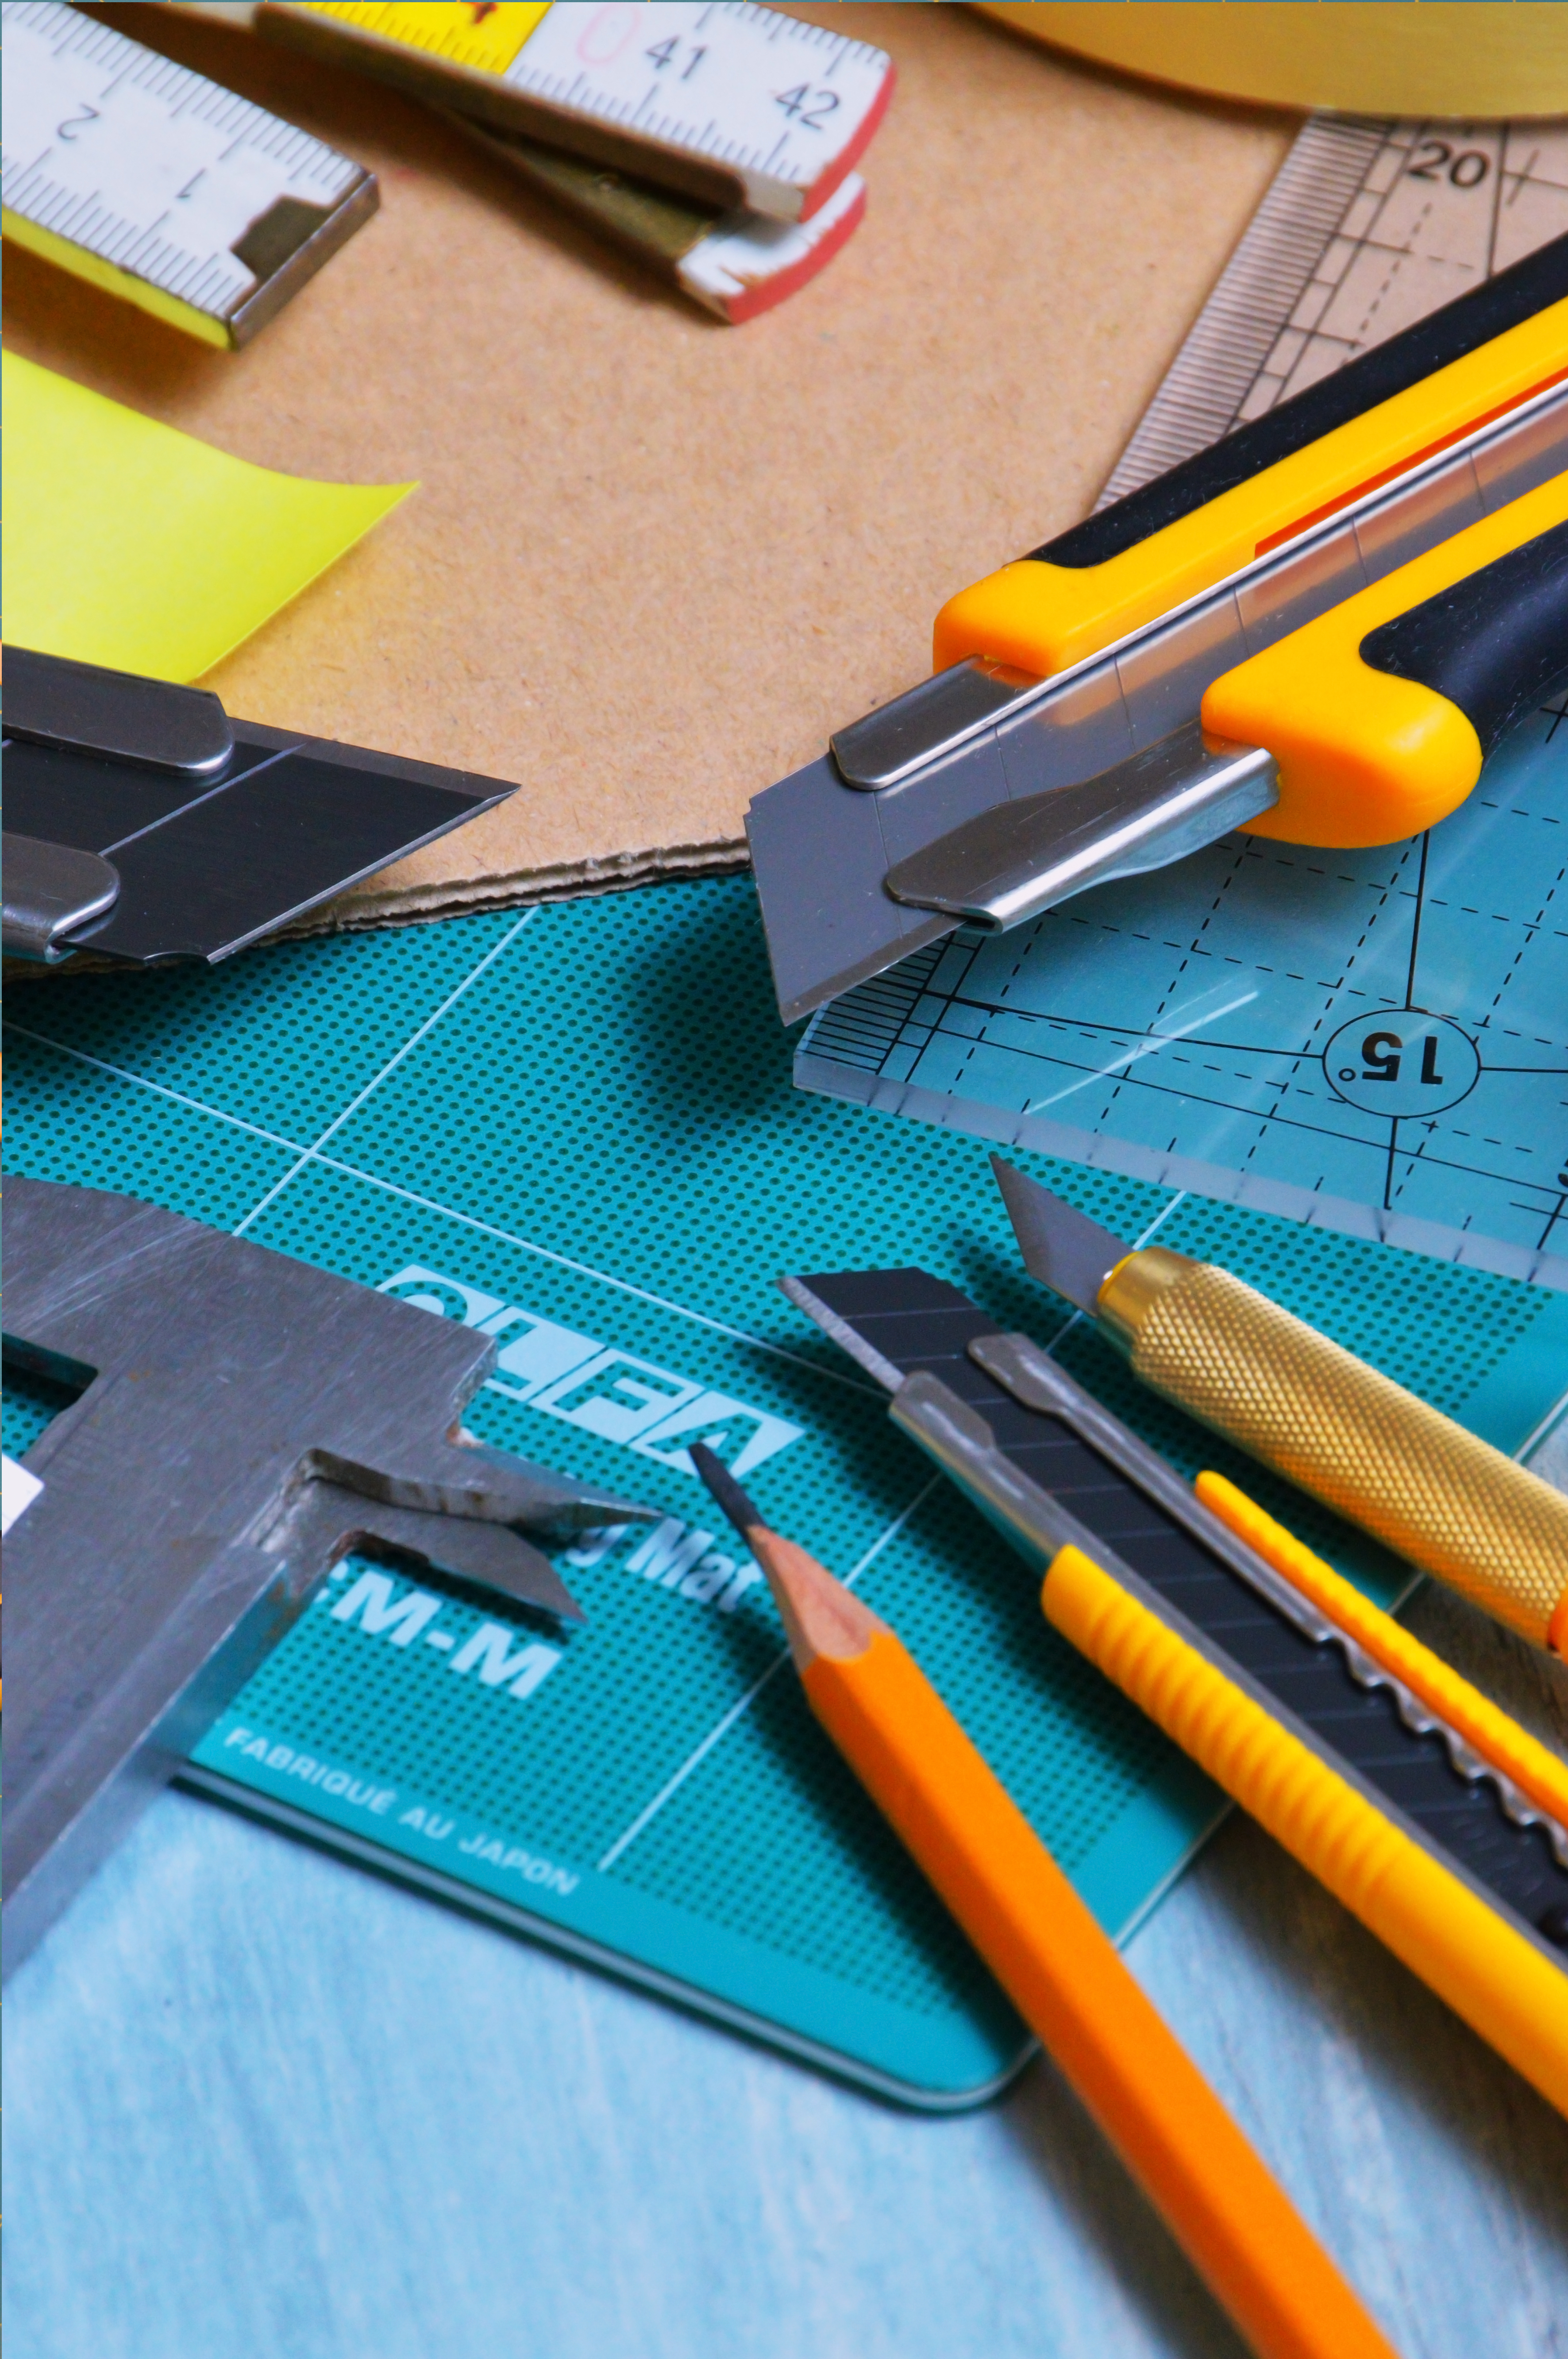
knife, paper, cutting, isolated, tool, cutter, craft, background, cut, box, white, metal, office, sharp, blade, object, work, plastic, steel, hand, razor, yellow, vector, utility, blue, material, line, angle